Slave catcher

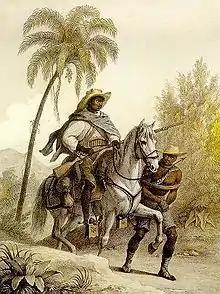
Illustration of a slave catcher in Brazil by German artist Johann Moritz Rugendas

The first slave catchers in the Americas were active in European colonies in the West Indies during the sixteenth century. In colonial Virginia and Carolina, slave catchers (as part of the slave patrol system) were recruited by Southern planters beginning in the eighteenth century to return fugitive slaves; the concept quickly spread to the rest of the Thirteen Colonies. Slave catchers in the Americas consisted of white colonists who were employed by planters to control the rapidly increasing enslaved population as a result of the transatlantic slave trade. These early efforts at establishing a slave patrol system were hampered by the small number of slave catchers who operated over a large landscape. As a consequence, many of the enslaved population managed to escape detection and flee to regions where they could live as free people of color.